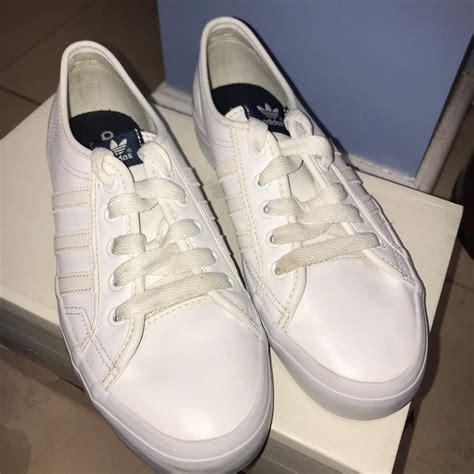
Brand: Adidas
Model: Nizza